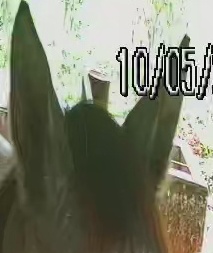
Face region: ears (position_of_ears)
Pain indicator: moderately_present